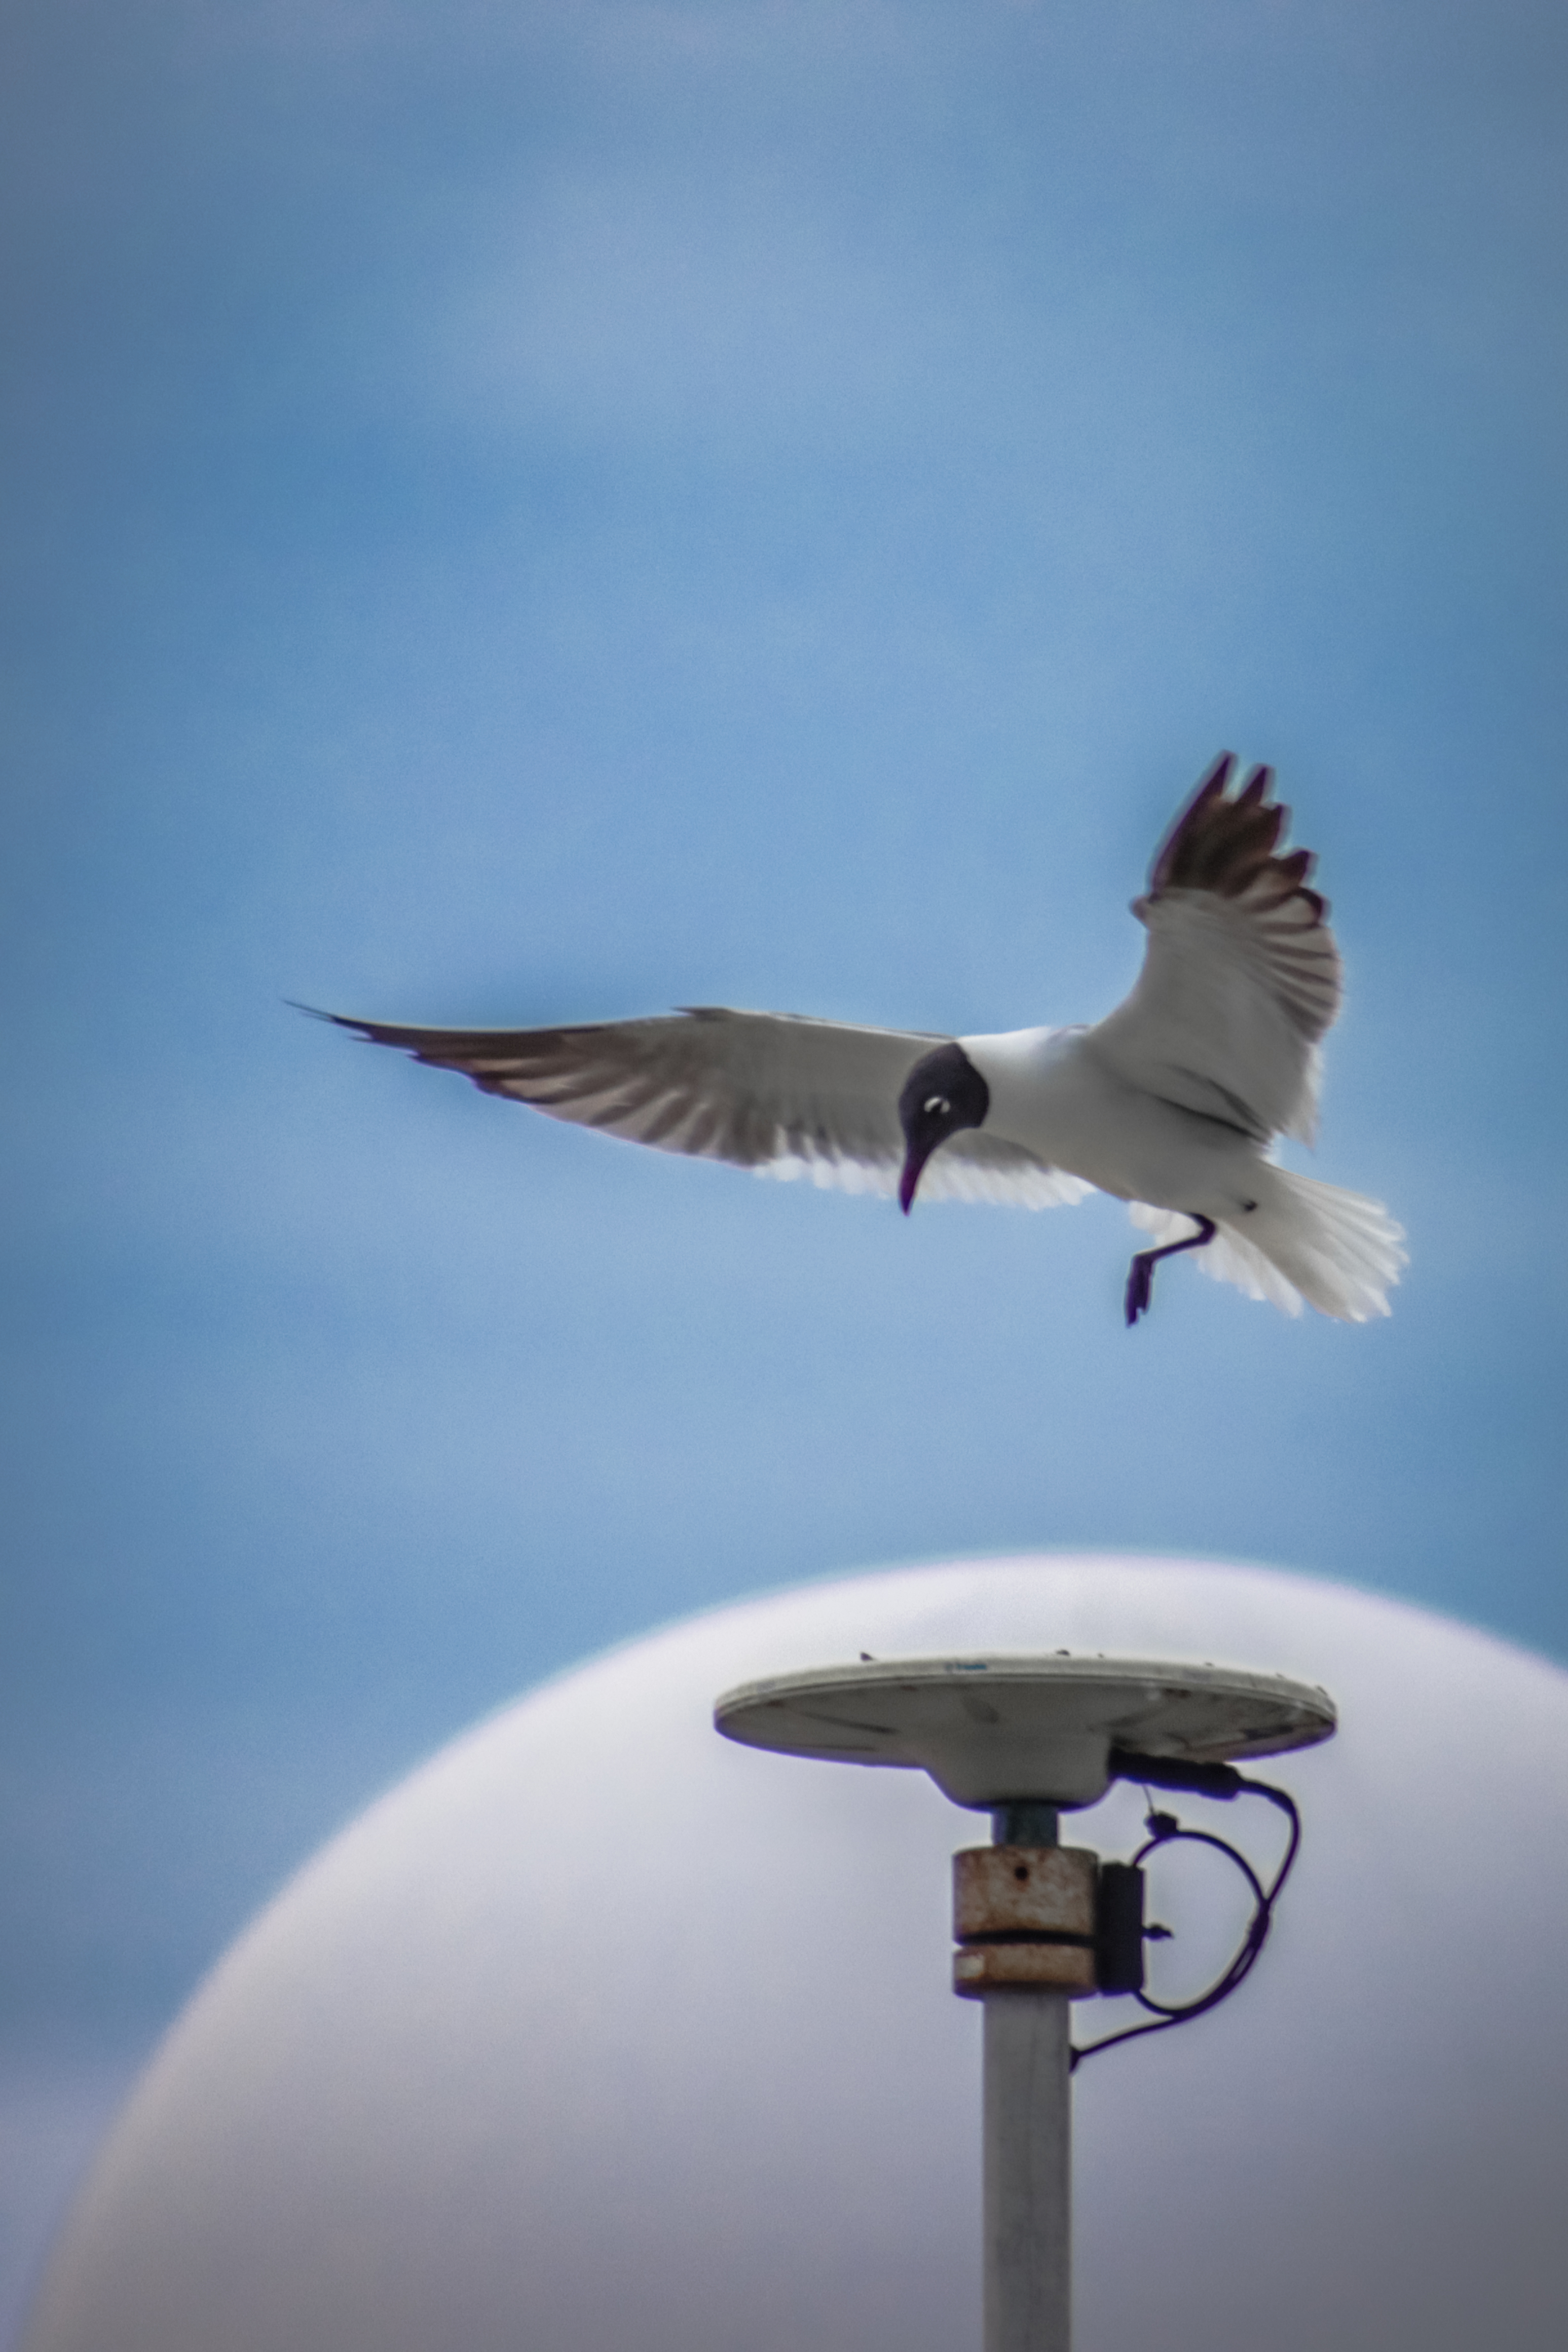
bird, sky, beak, feather, gull, wing, bird migration, animal migration, seabird, lari, tail, cloud, water bird, charadriiformes, flight, wildlife